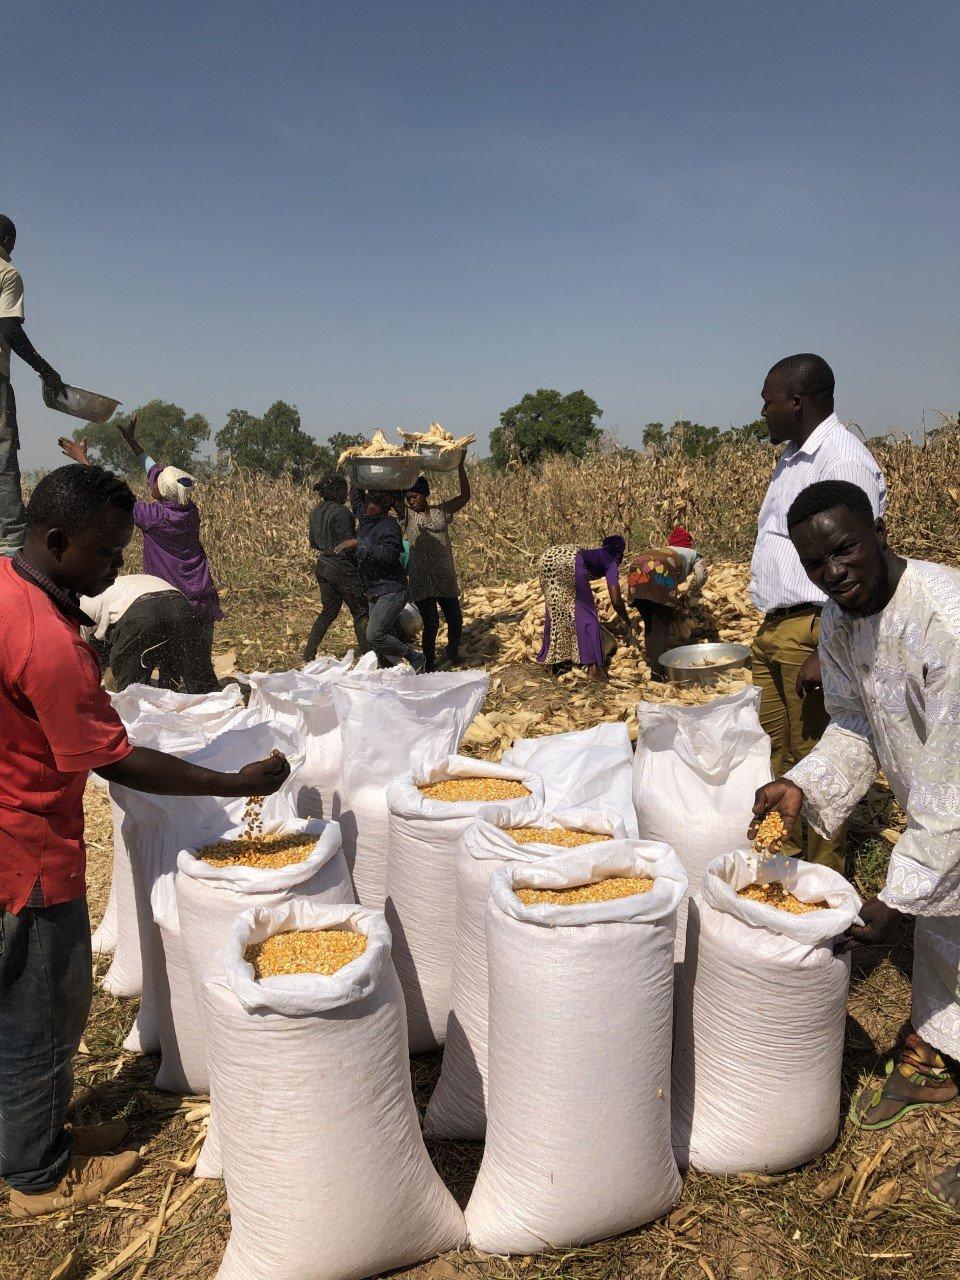
Wakulima wanashiriki katika shughuli za kilimo, wakichukua mazao ya mahindi ambayo yamewekwa ndani ya sahani na mfuko mkubwa myeupe, huku wengine wakibeba magunia vichwani mwao ili viweze kupelekwa sokoni kuuzwa kama za la kibiashara.